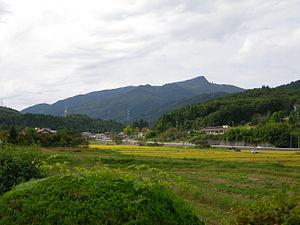
Le parc quasi national de Nishi-Chūgoku Sanchi est un parc quasi national situé dans les préfectures de Shimane, de Hiroshima et de Yamaguchi au Japon. Créé le 10 janvier 1969, il s'étend sur une superficie de 285,53 km².
Le mont Kanmuri, aussi appelé mont Yoshiwa Kanmuri, est une montagne sise sur le territoire de la municipalité de Hatsukaichi dans la préfecture de Hiroshima au Japon. « Kanmuri » est un nom commun pour les montagnes au Japon; la préfecture de Hiroshima compte six montagnes de ce nom, d'où le préfixe « Yoshiwa ».